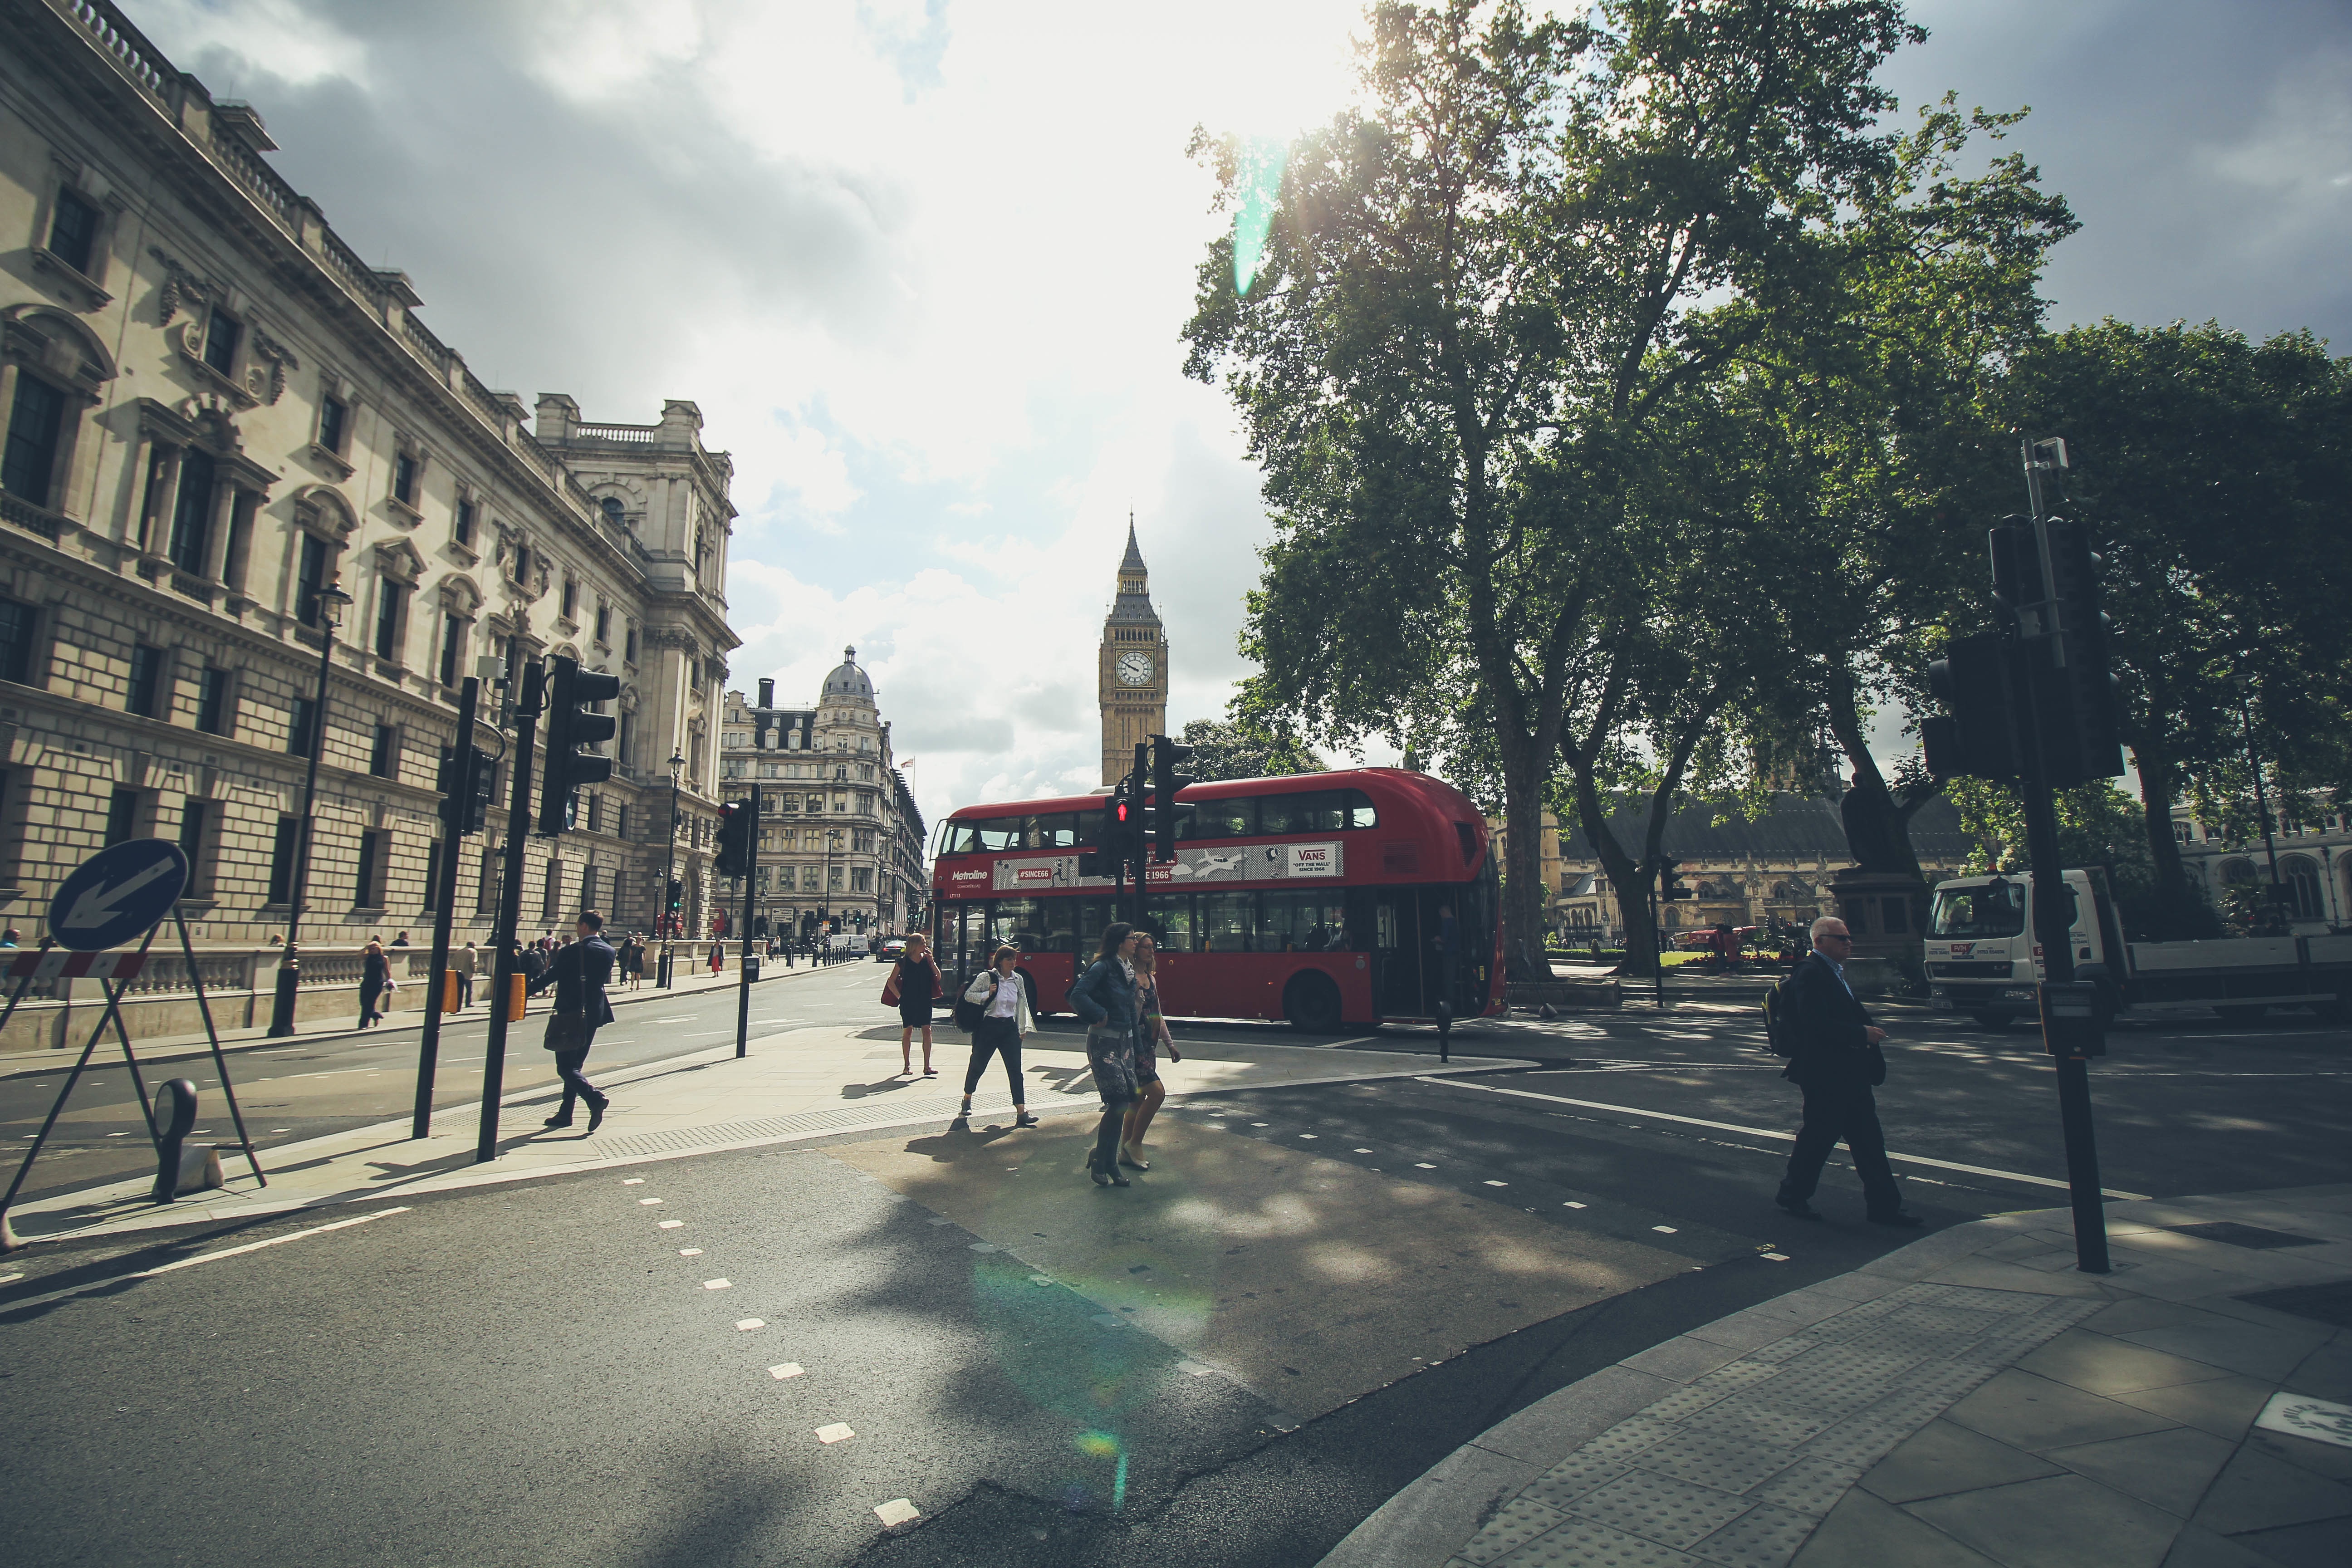
pedestrian, road, street, town, city, cityscape, transport, vehicle, lane, public transport, big ben, bus, london, infrastructure, urban area, residential area